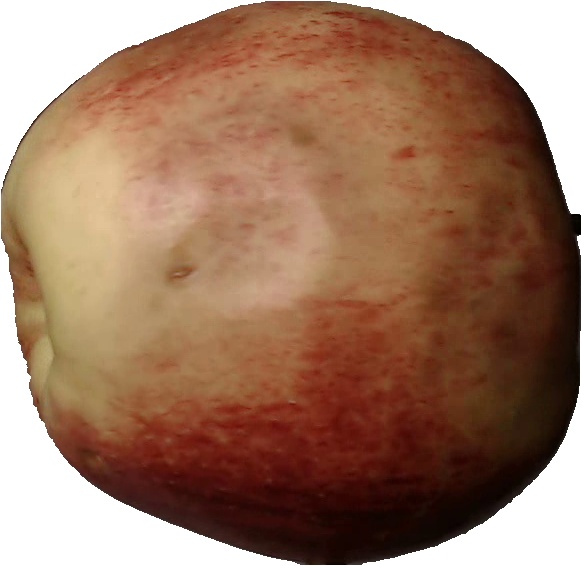
Label: apple_red_3